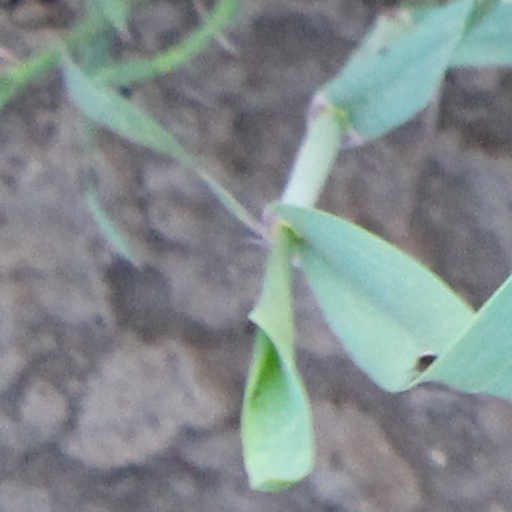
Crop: wheat